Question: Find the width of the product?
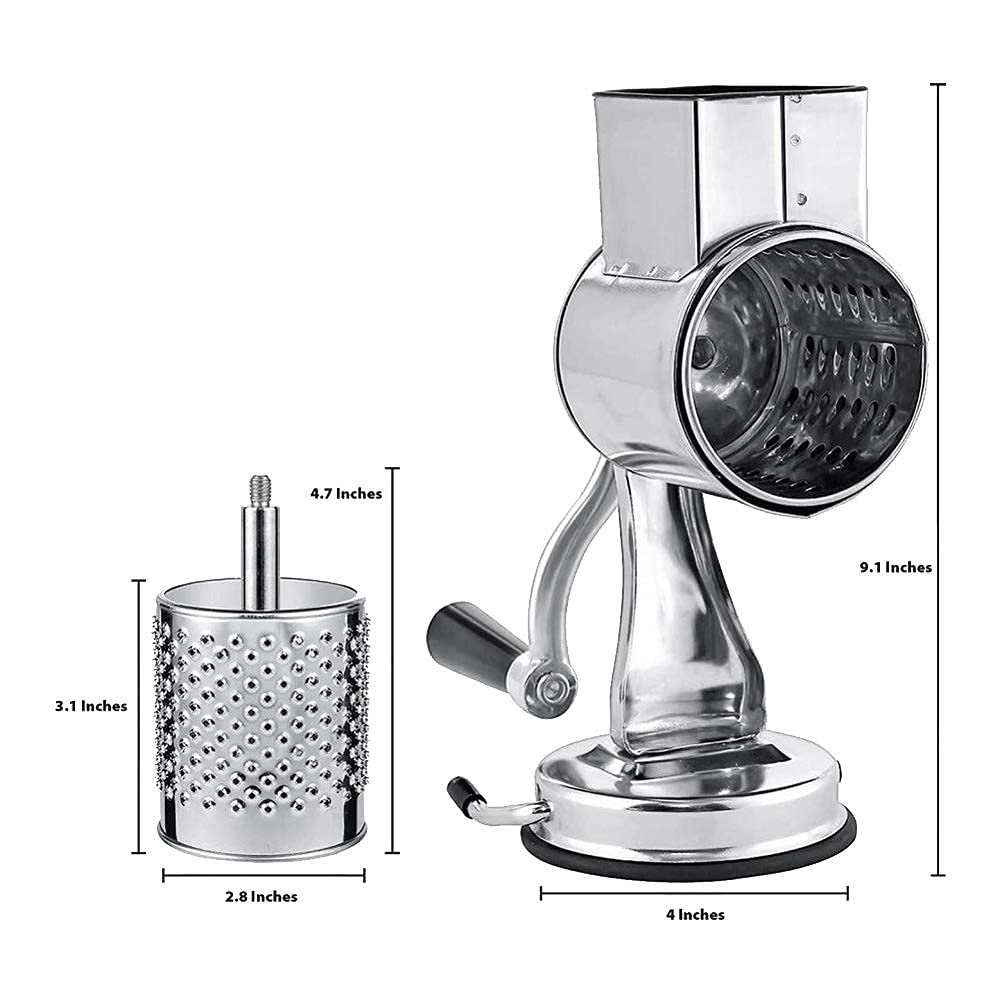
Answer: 4.0 inch